Jingnan campaign

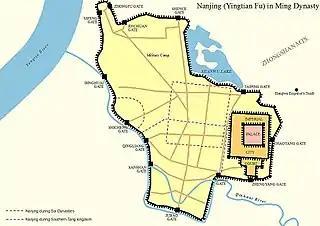
Map of Nanjing during the Ming dynasty marking Jinchuan Gate, where defectors Li Jinglong and Zhu Hui surrendered the city to Zhu Di's Yan forces—a decisive moment in the Jingnan campaign.

Five days later, on 13 July, Li Jinglong and Zhu Hui, who was in charge of defending Nanjing's Jinchuan Gate, opened the gates of Nanjing to the rebels. This allowed them to enter the city without any resistance. During the resulting conflicts, the imperial palace was set on fire. After the flames were extinguished, three charred bodies were discovered and identified as those of the emperor, the empress, and their eldest son.